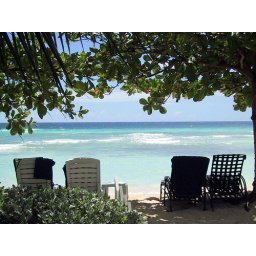
BRIDGETOWN, BARBADOS - A relaxing morning on a pink sand beach in Barbados.